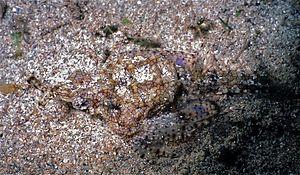
Eurypegasus draconis, communément nommé Pégase ou Petit poisson-dragon entre autres noms venaculaires, est une espèce de poissons marins de la famille des Pegasidae.